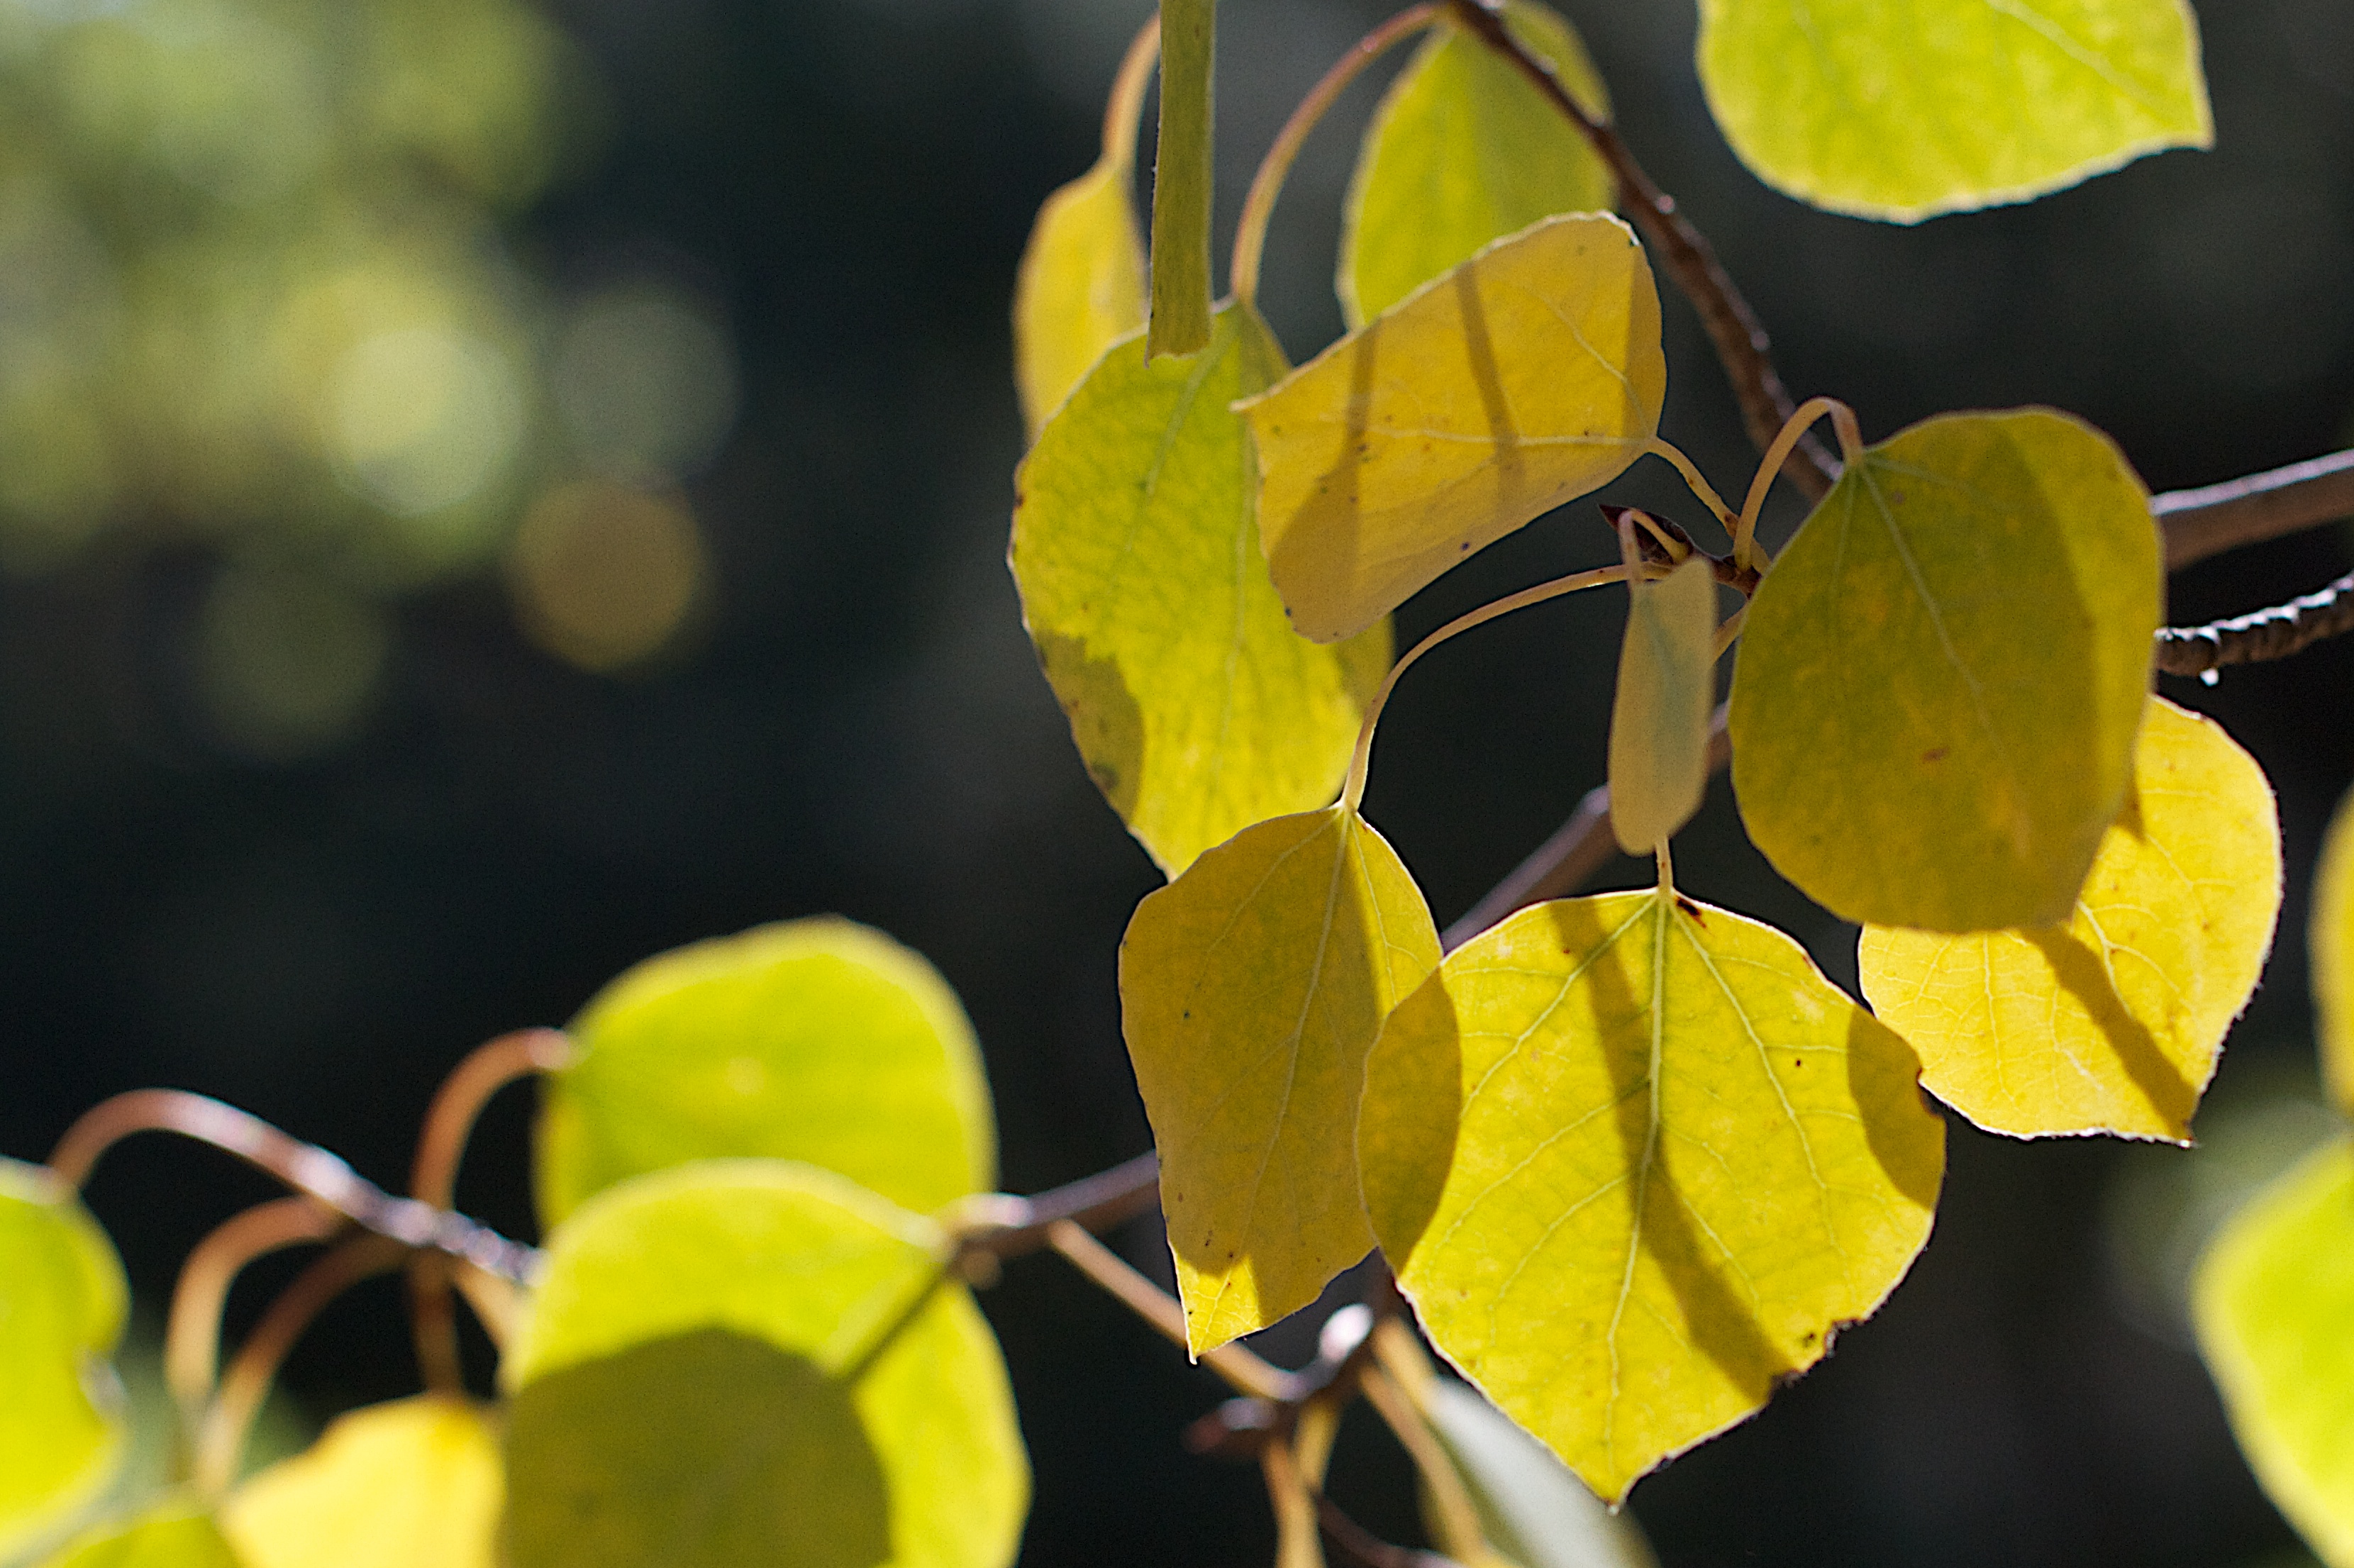
tree, nature, branch, plant, photography, sunlight, leaf, flower, green, produce, autumn, botany, yellow, flora, season, close up, shrub, macro photography, flowering plant, maidenhair tree, plant stem, woody plant, land plant